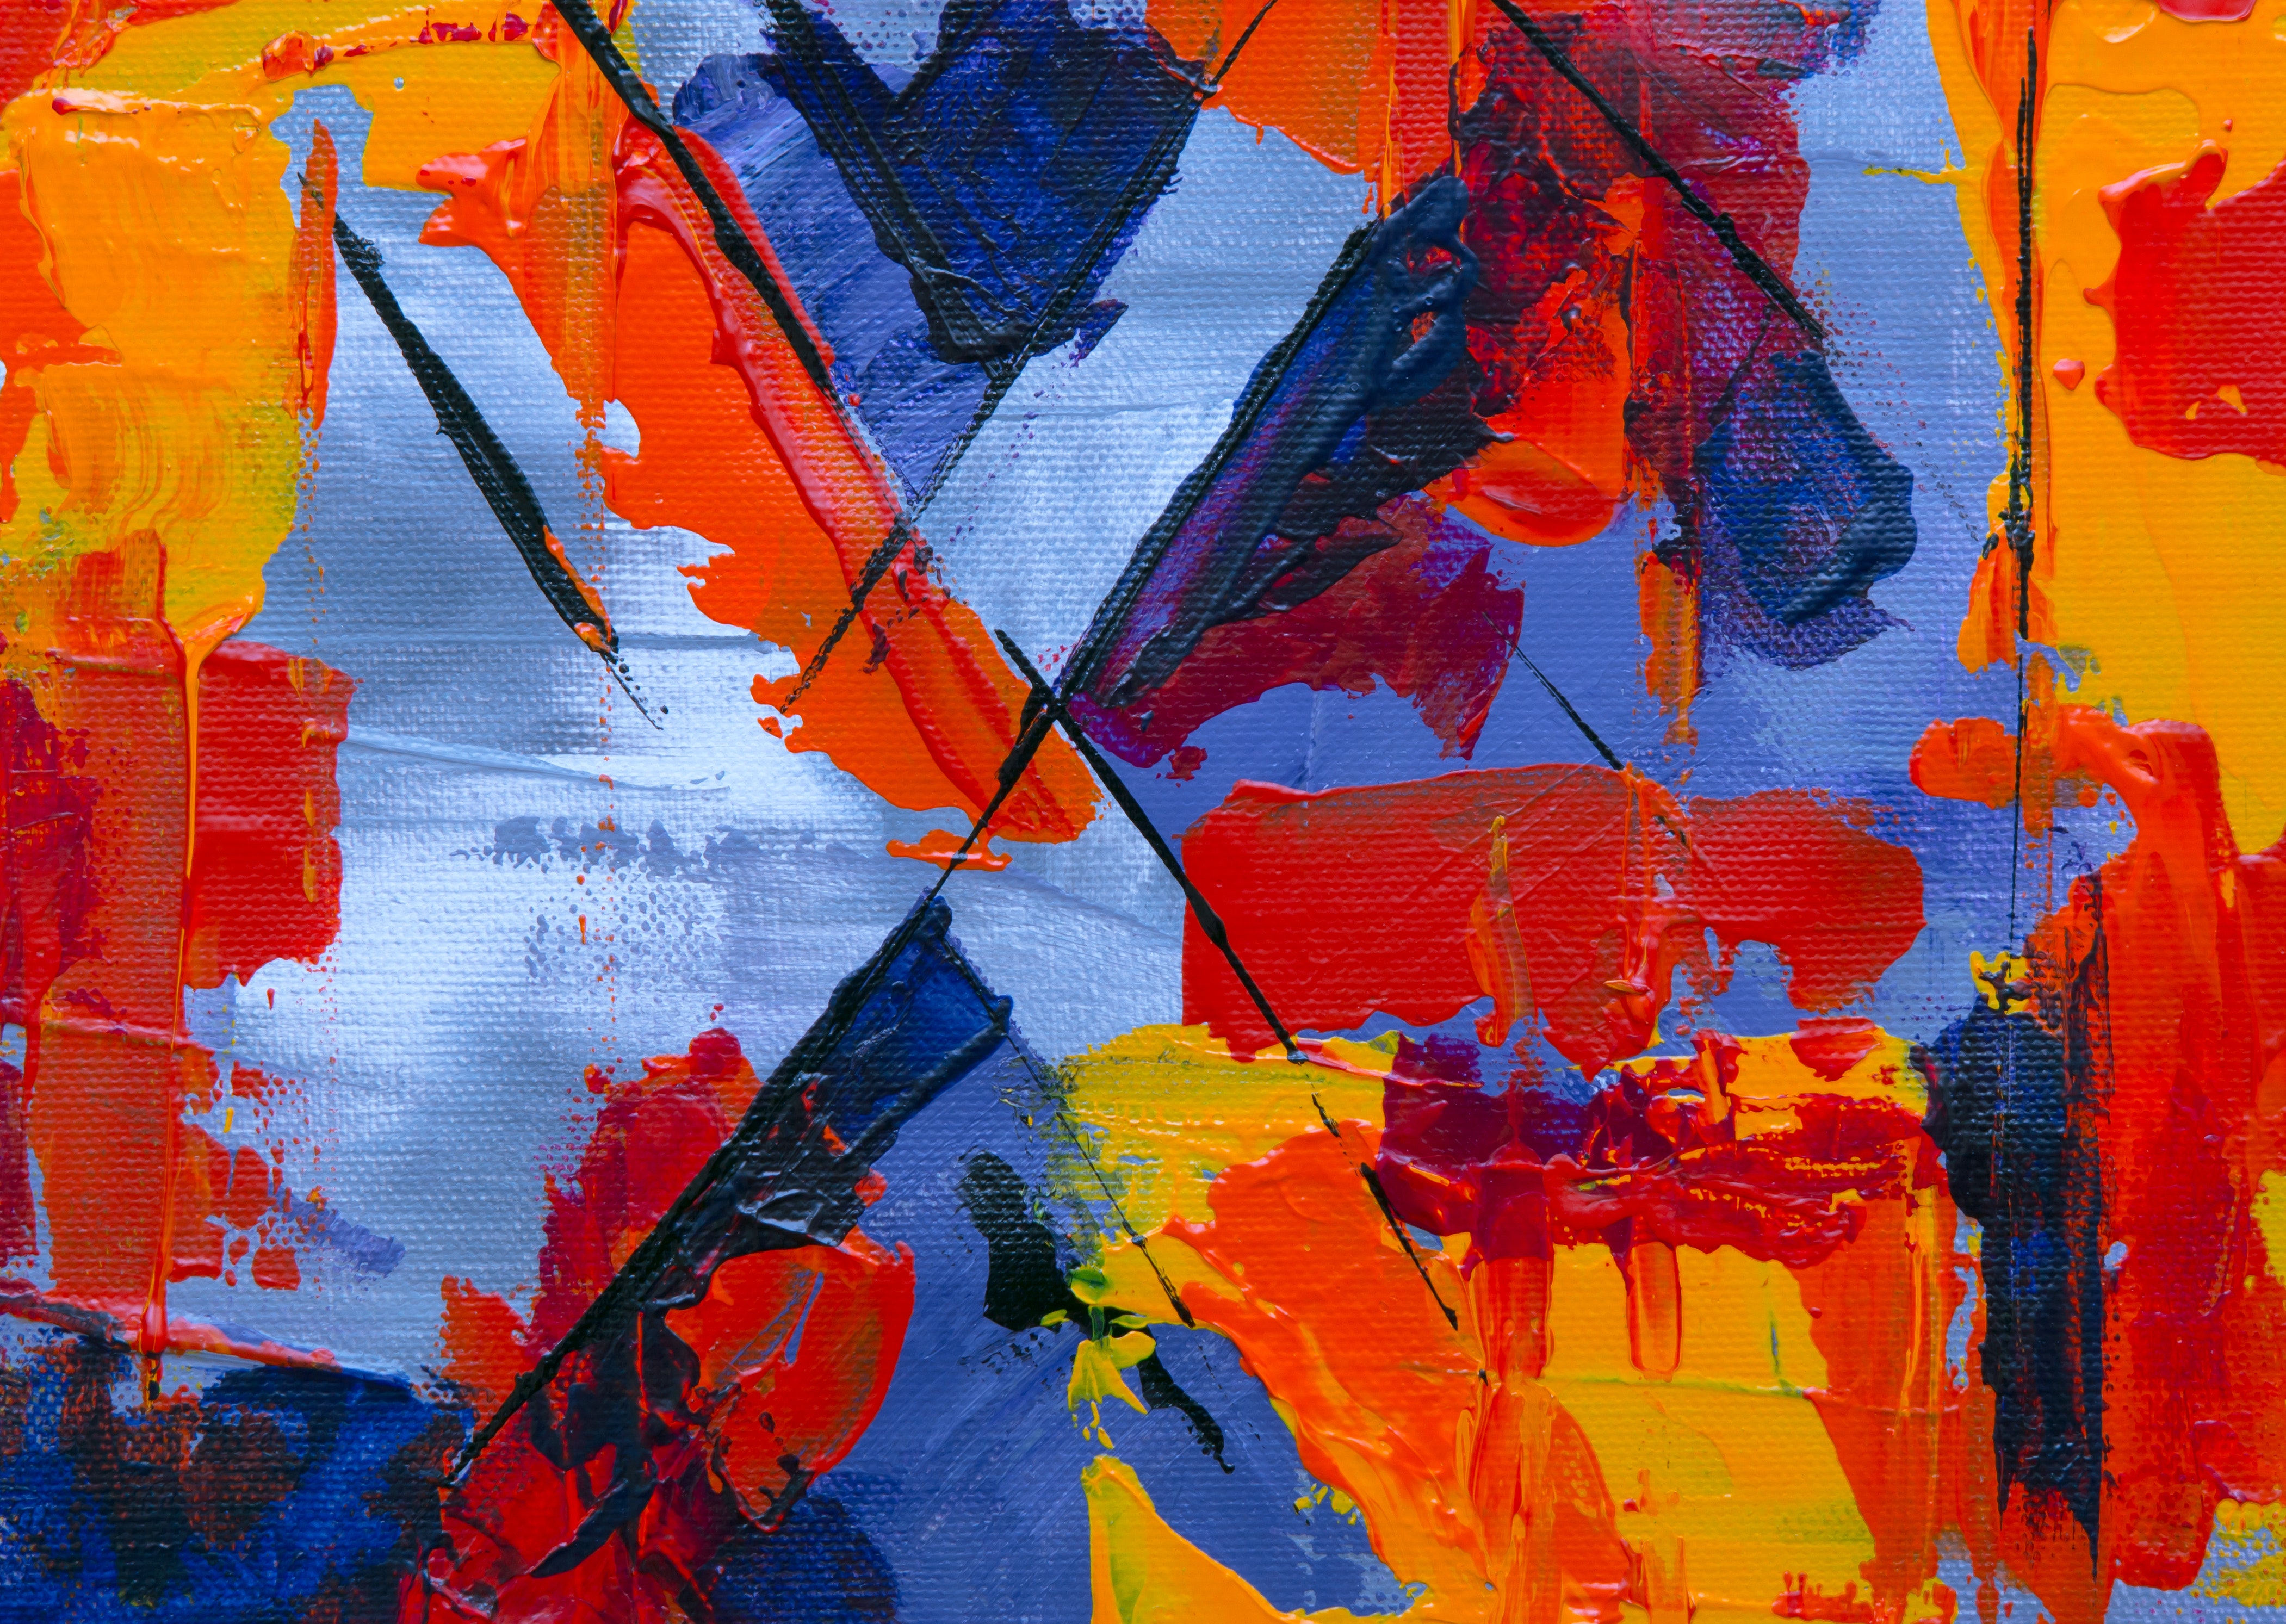
art, yellow, modern art, painting, acrylic paint, paint, flag, artwork, visual arts, sky, graphics, pattern, symmetry